Banana pepper

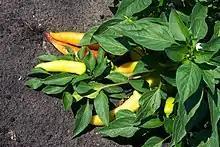
Banana pepper plant

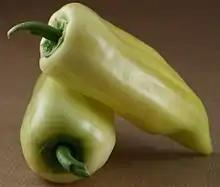
Banana peppers

A mature fruit will be about 2–3 inches (5–8 cm) in length and have a curved shape and yellowish colour similar to a banana, giving rise to the fruit's common name. Friggitelli (pepperoncini) are often erroneously referred to as banana peppers. The hot varieties of banana pepper are called Hungarian wax peppers.